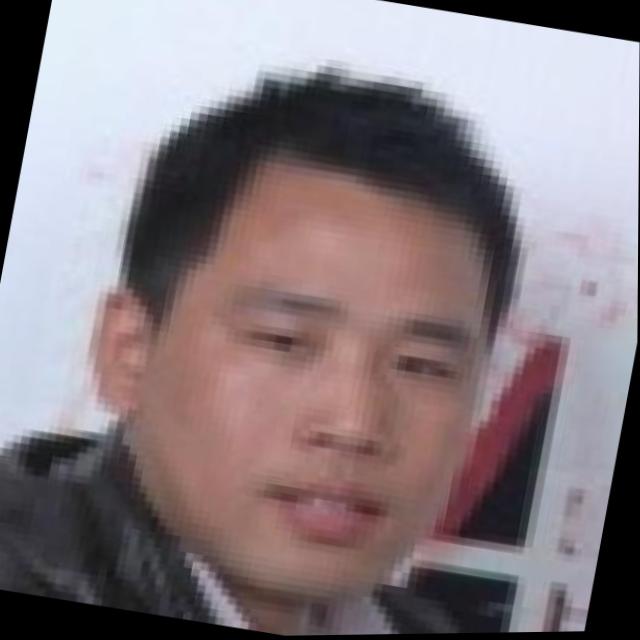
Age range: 21-44